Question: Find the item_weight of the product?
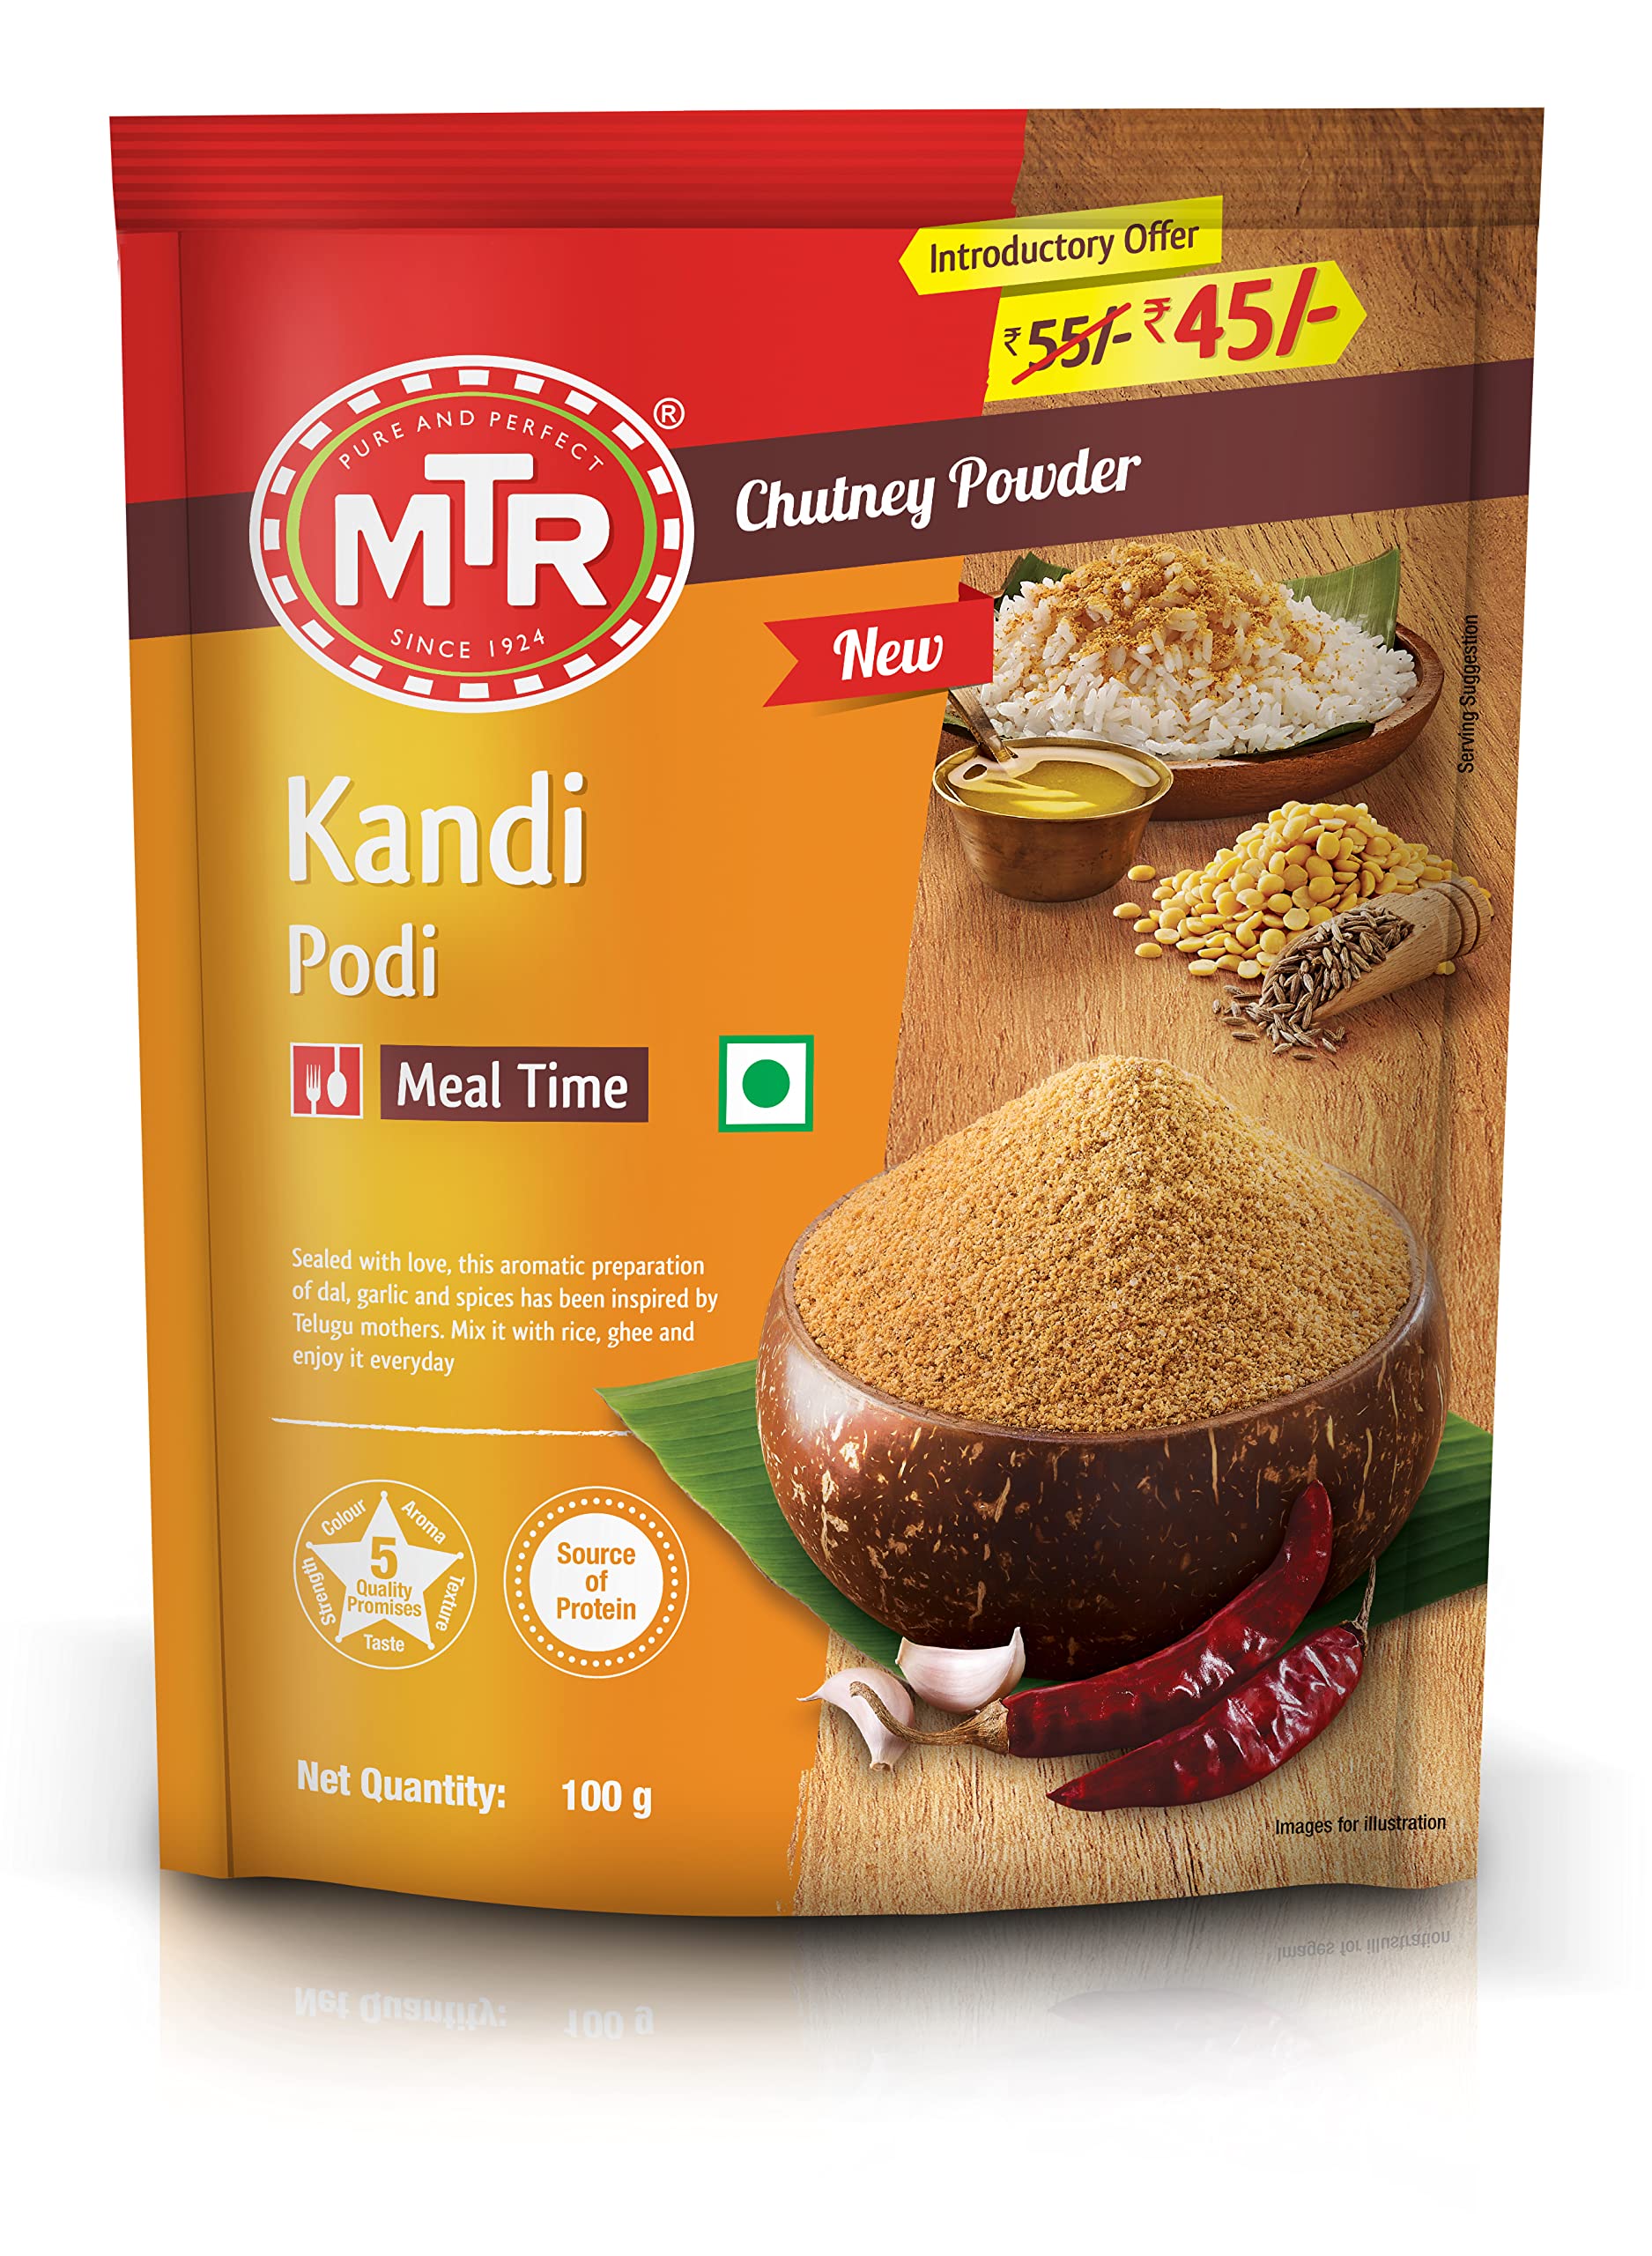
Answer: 100 gram